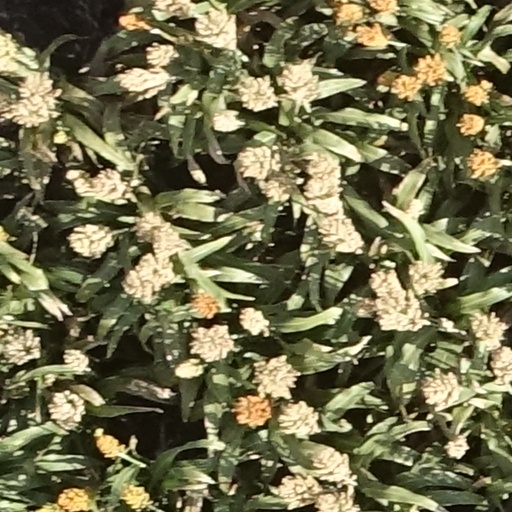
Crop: sorghum